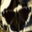
Label: butterfly